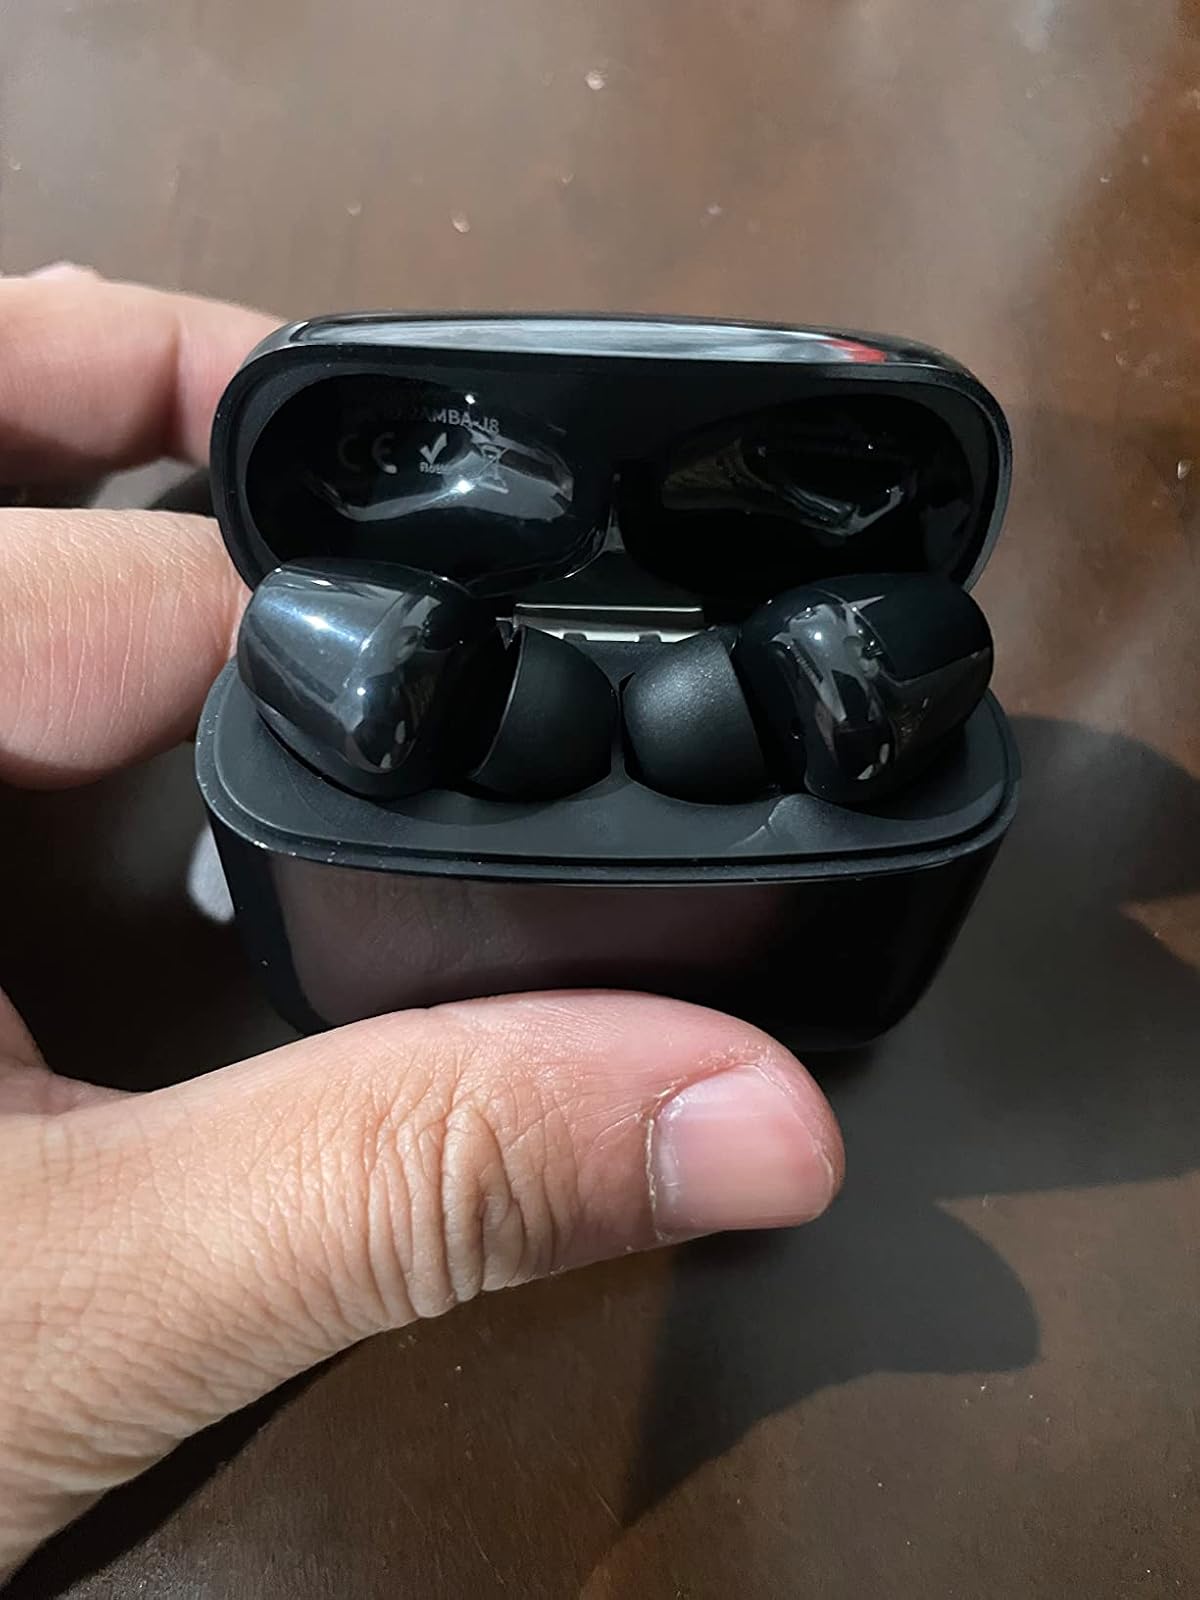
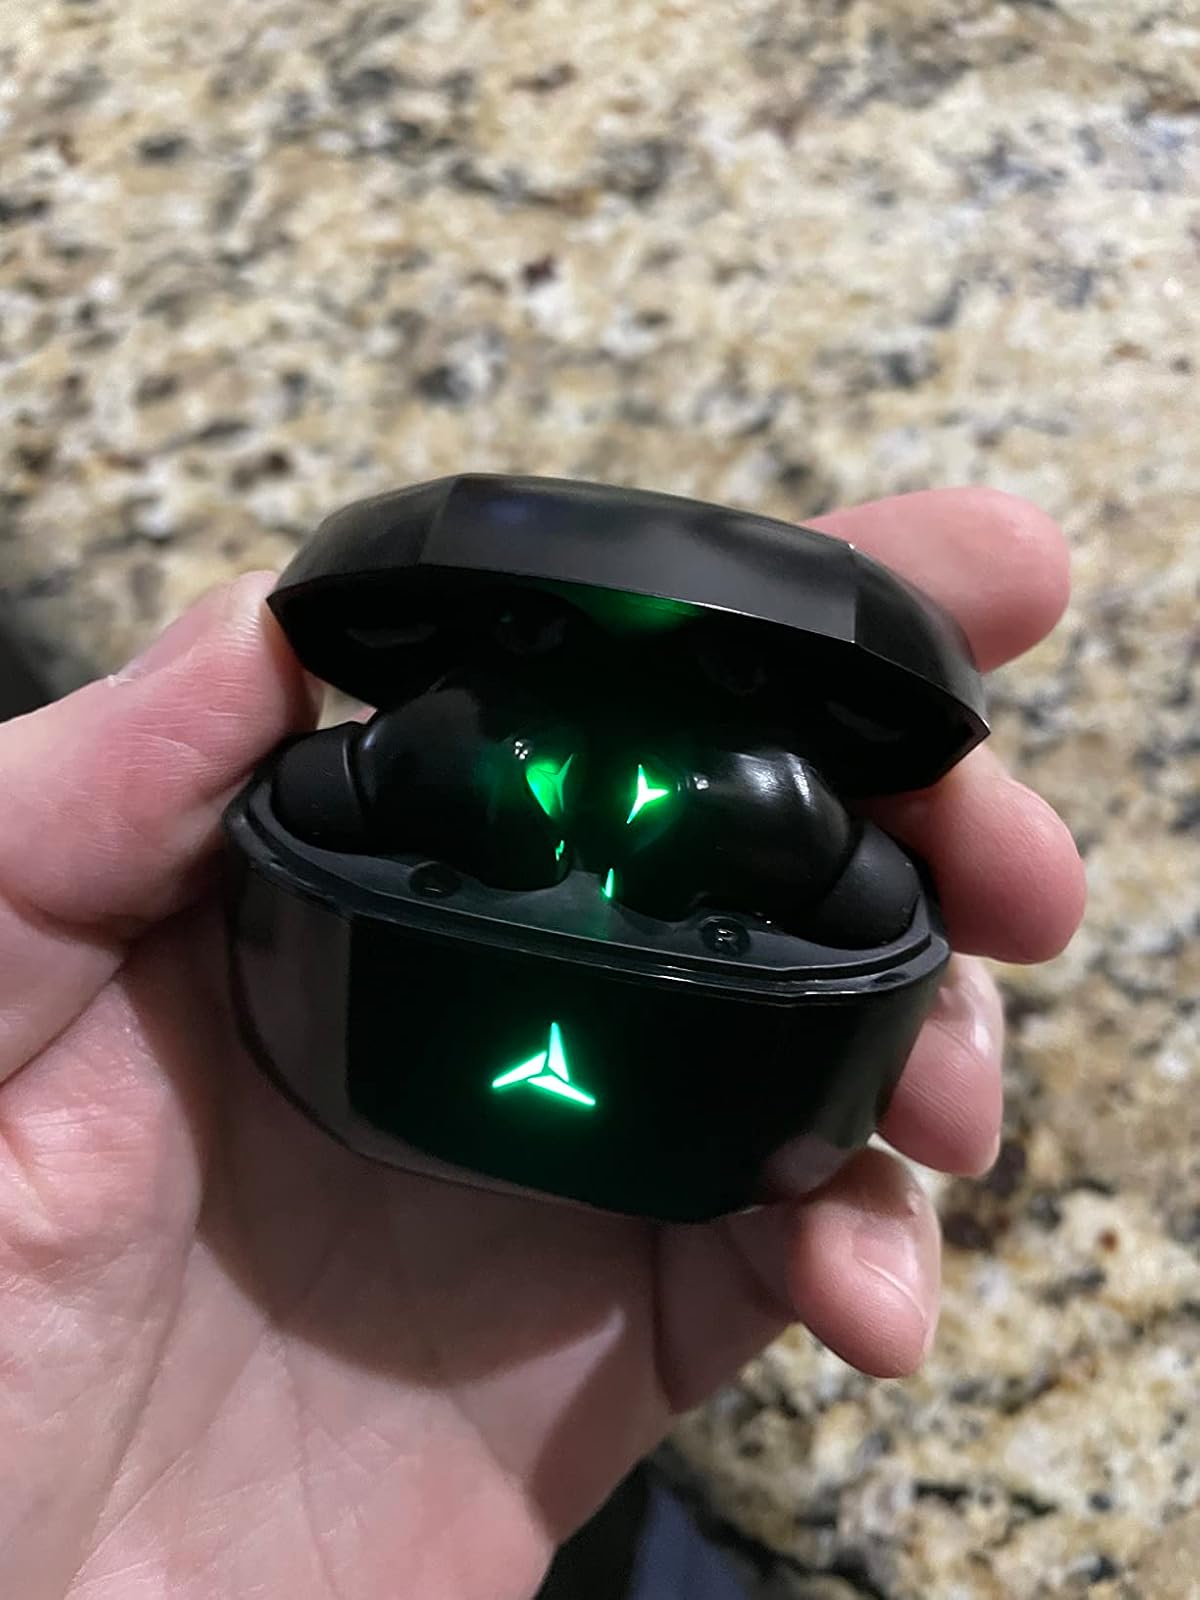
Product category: earbuds
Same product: no